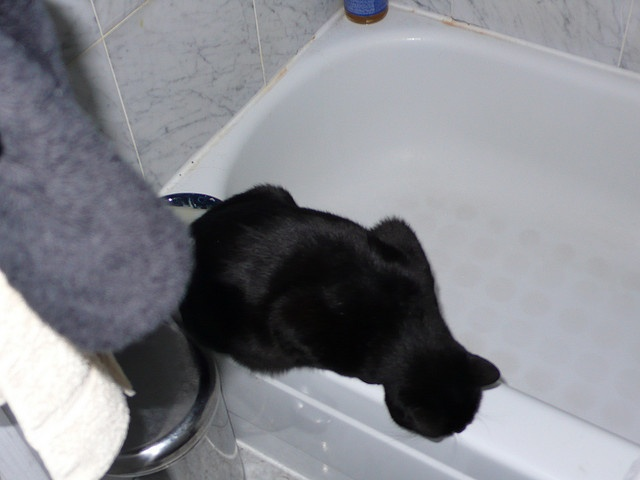
a close up of a cat laying on the rim of a bath tub
The black cat is standing on the side of the bathtub.
A cat perched on the ledge of a white bathtub.
A black cat is perched on the ledge of a bathtub.
This is a cat sitting on the edge of a bath tub.